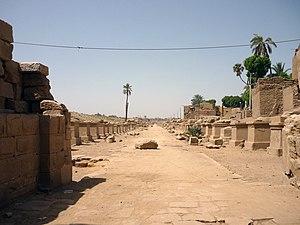
Dromos sud de sphinx cryophéphales entre les enceintes d'AMon-Ra et de Mout vu depuis le dixièe pylône, enceinte d'Amon-Ra de Karnak, Égypte